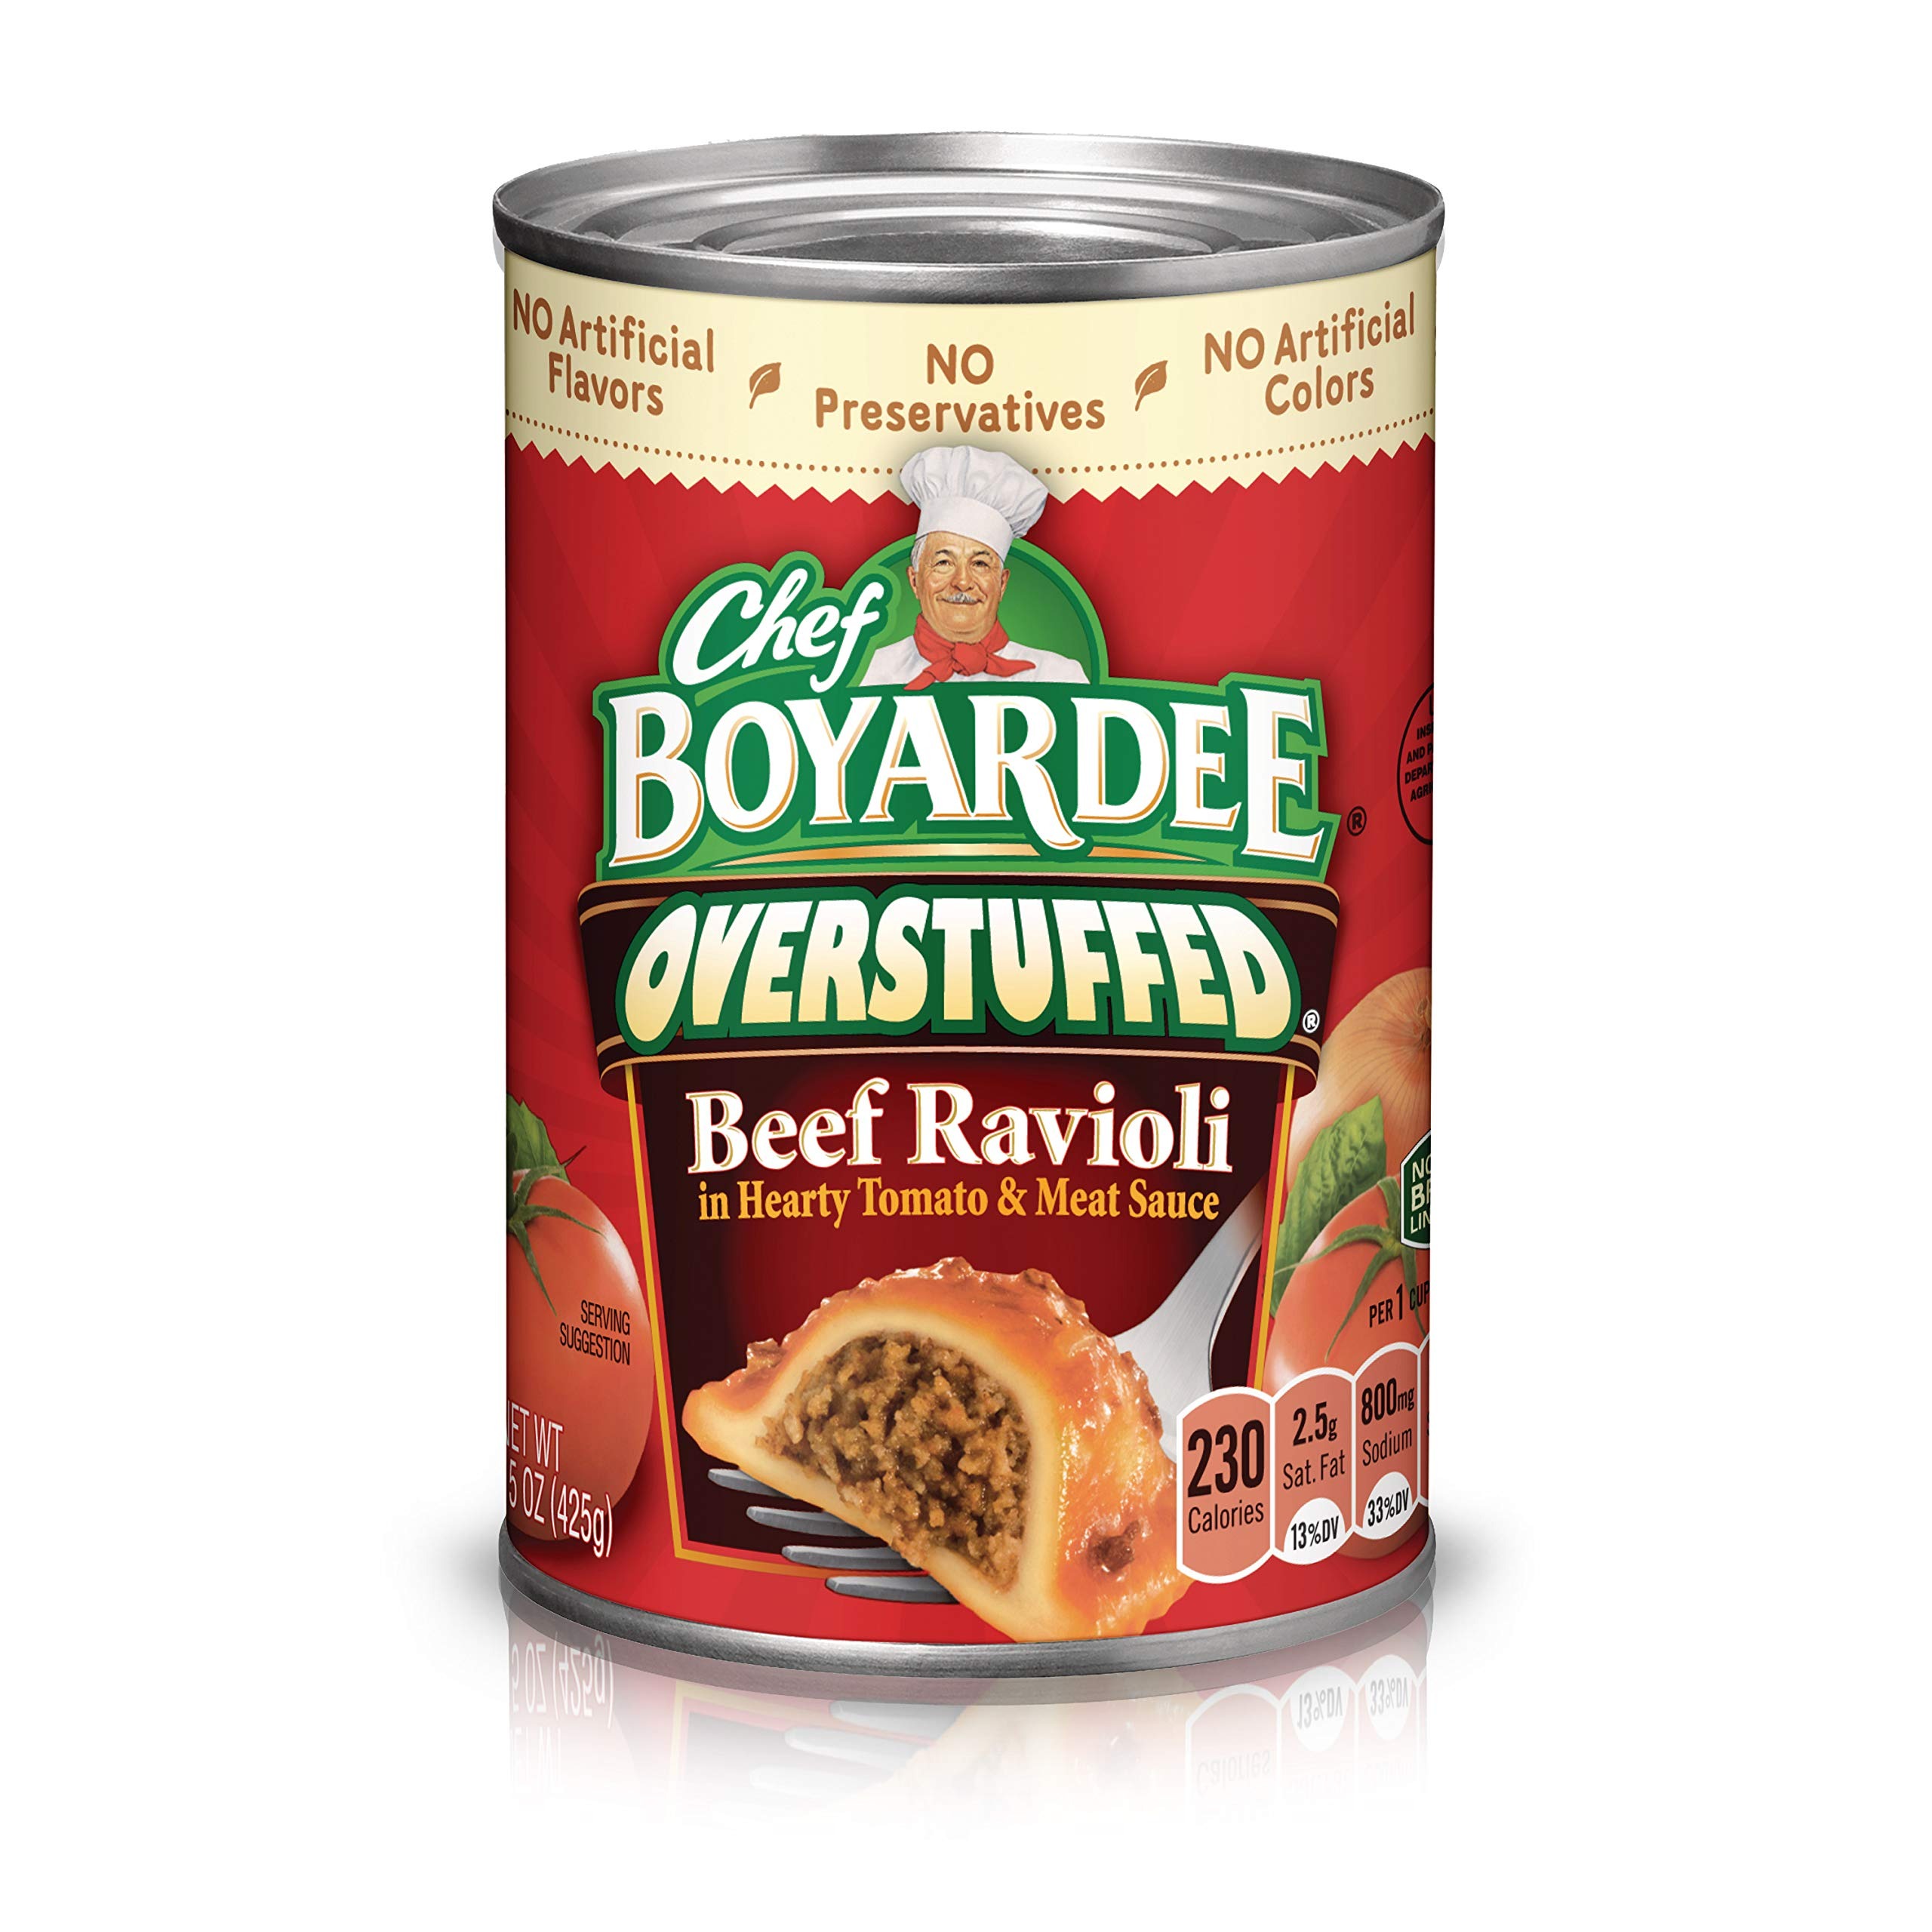
Item Name: Chef Boyardee Overstuffed Beef Ravioli, 15 oz
Bullet Point 1: Delicious and convenient, Chef Boyardee Overstuffed Beef Ravioli is ready to eat in minutes, and has the taste You'll love
Bullet Point 2: You'll love the taste of real beef, enriched pasta, and rich tomato sauce in Chef Boyardee Overstuffed Beef Ravioli
Bullet Point 3: When there's not enough time to prepare a big meal, Chef Boyardee is there for you. Pull the top off the easy-open can and in 90 seconds, dinner is ready to serve
Bullet Point 4: Anyone can grab this simple and easy-to-make Chef Boyardee Overstuffed Beef Ravioli off the shelf when they need a quick snack
Bullet Point 5: Chef Boyardee Overstuffed Beef Ravioli contains 2 servings of beef ravioli and tomato sauce in each 15 oz, easy-open can, with 230 calories per serving
Value: 15.0
Unit: ounce

Price: 1.21